Question: Please indicate a possible affordance area of hit_baseball_bat that can be used for hitting
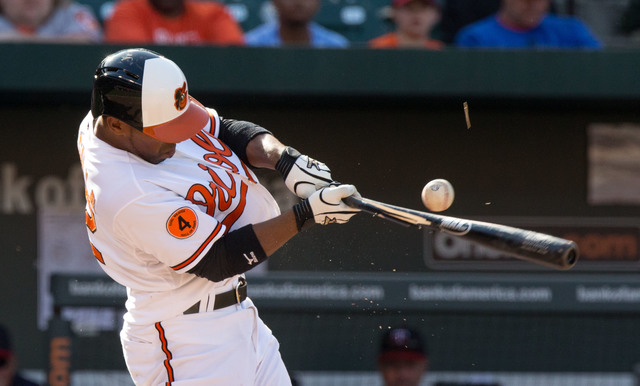
Answer: [460.515, 221.749, 572.795, 263.153]